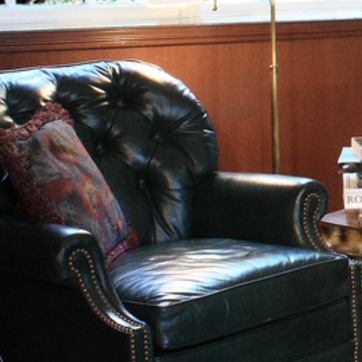
Material: leather